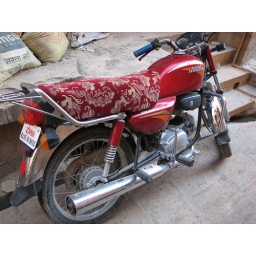
A very Indian-looking motorcycle seat in Jaisalmer